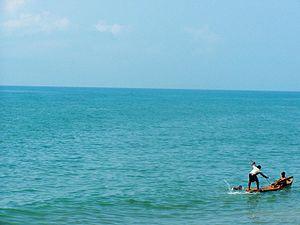
Le requin-baliai est une espèce extrêmement rare, peut-être même éteinte, de requin de la famille des Carcharhinidae. C'est un petit requin gris et trapu, qui dépasse rarement 1 m et a un museau assez long et pointu. Cette espèce peut être identifiée grâce à la forme des dents de sa mâchoire supérieure, qui sont fortement dentelées près de leur base et ont un bord lisse près de la pointe, et par sa première nageoire dorsale, qui est grande avec une longue extrémité libre. En outre, ses nageoires pectorales, sa deuxième nageoire dorsale et le lobe inférieur de sa nageoire caudale ont des extrémités noires.